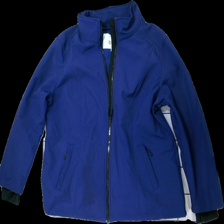
View: front
Type: Jacket
Category: Ladies
Brand: Not in the list
Brand text on label: bonprix
Colors: Blue
Material: 84% Polyester 16% Elastane
Cut: Regular
Size: 50
Stains: Minor
Damage: stains
Damage location: middle center
Price range: <50
Recommended usage: Export
Description: blue jacket